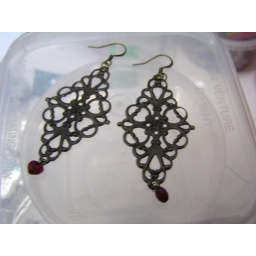
Hook earrings in antique gold with diamond-shaped filigree component and red glass hearts below. Sold at the charity fair